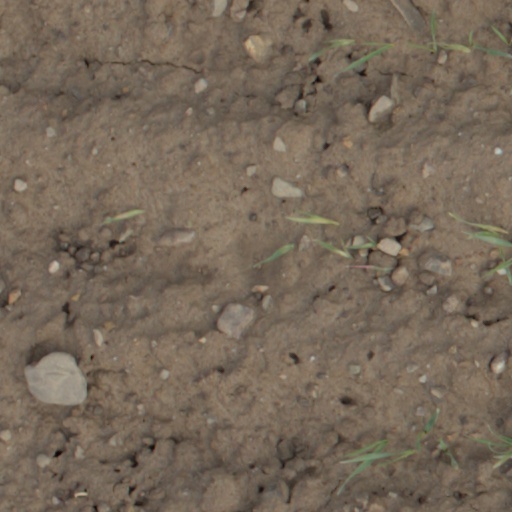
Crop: wheat